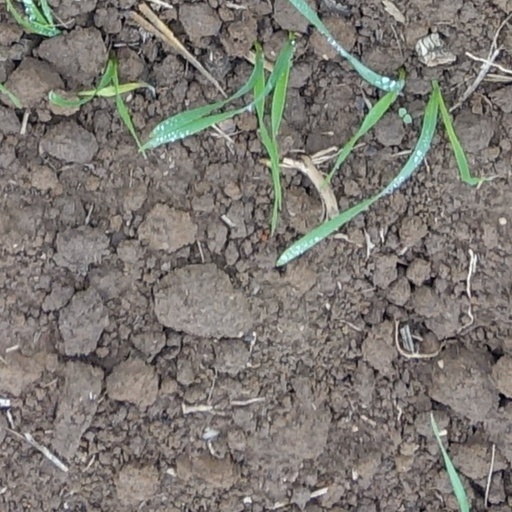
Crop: wheat